George Washington Masonic National Memorial

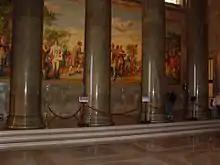
One of the murals in the Memorial Hall, painted by Allyn Cox in the 1950s.

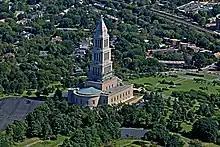
George Washington Masonic National Memorial - Looking Northeast

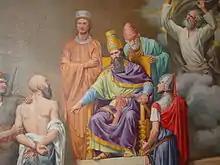
A portion of one of the murals in the Cryptic Masonry room on the seventh floor.

Baker's bronze statue of Washington was finally unveiled on February 22, 1950. President Truman, past Grand Master of the Grand Lodge of Missouri, dedicated the statue and delivered a major foreign policy address at its unveiling. The same year, muralist painter Allyn Cox was hired to paint murals throughout the memorial depicting allegorical Masonic events from history as well as scenes from the life of George Washington. The Grand Lodge of California donated the funds for these murals. Cox also designed six stained glass windows for installation above the murals, each depicting a famous Masonic patriot (such as Benjamin Franklin and Gilbert du Motier, Marquis de Lafayette). The windows were executed and installed by stained glass artist Robert Metcalf.